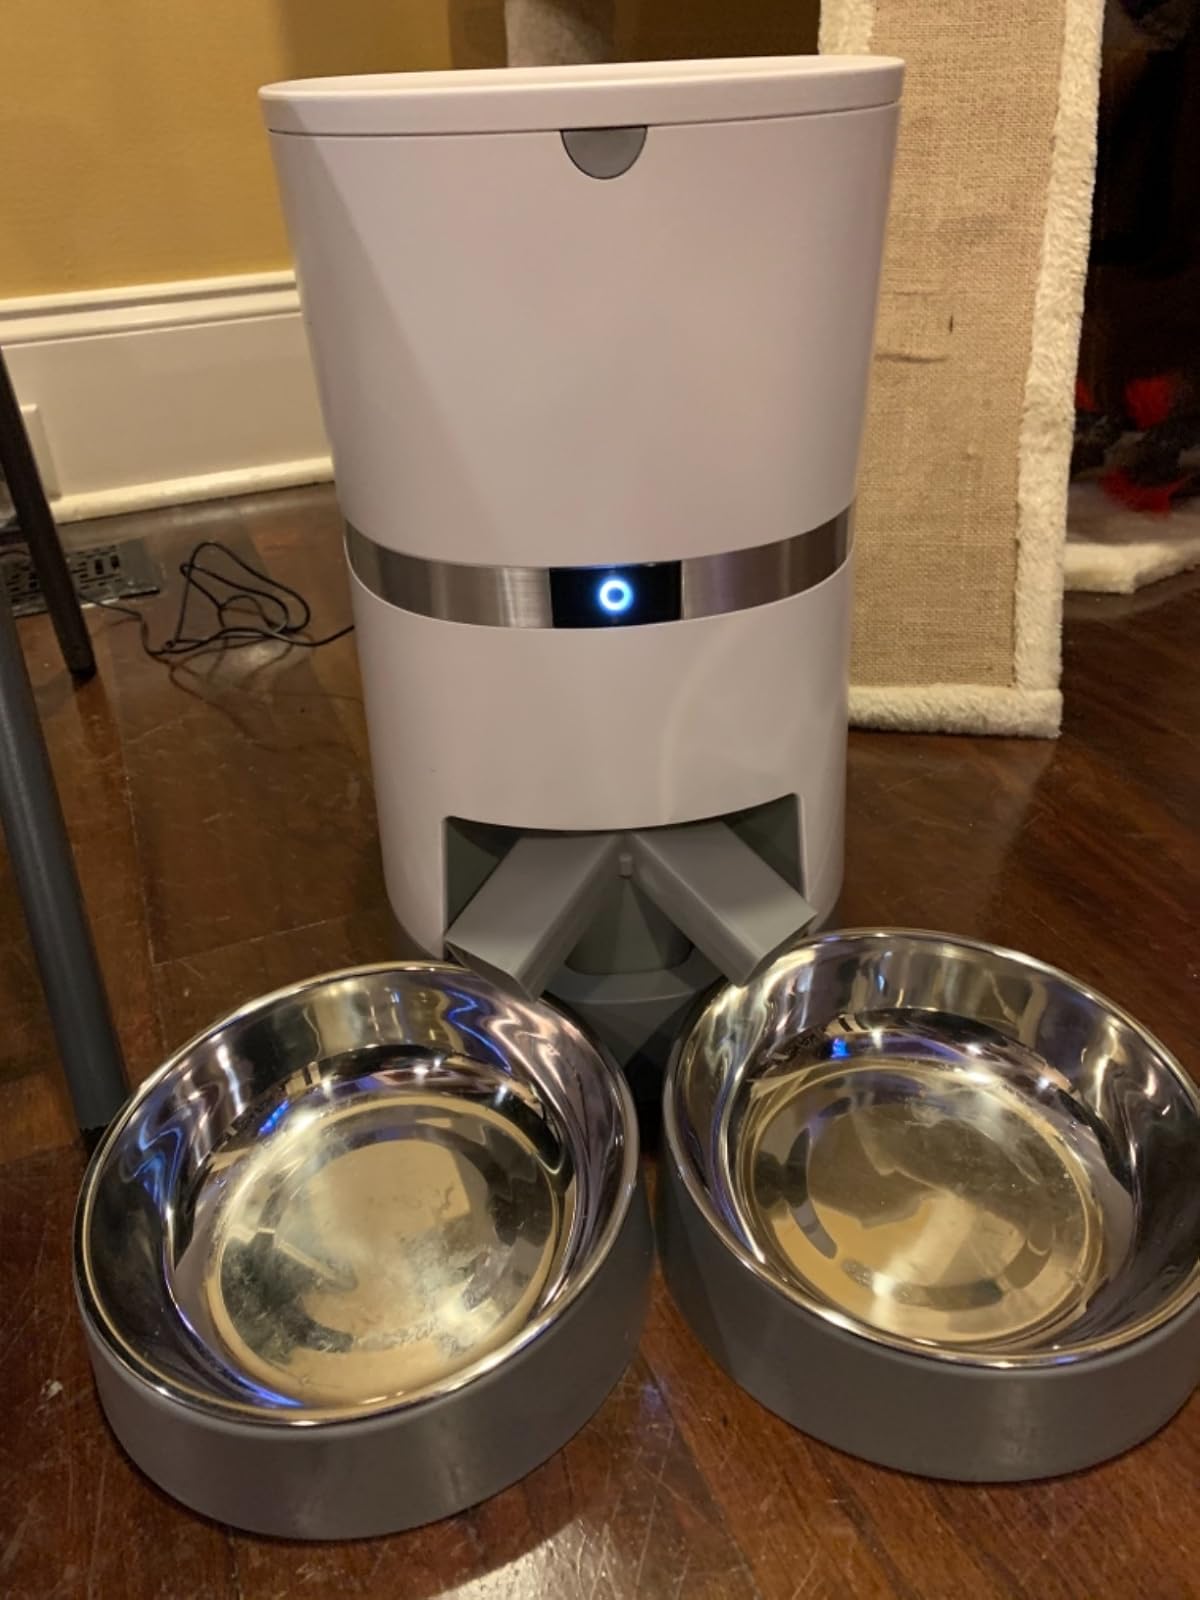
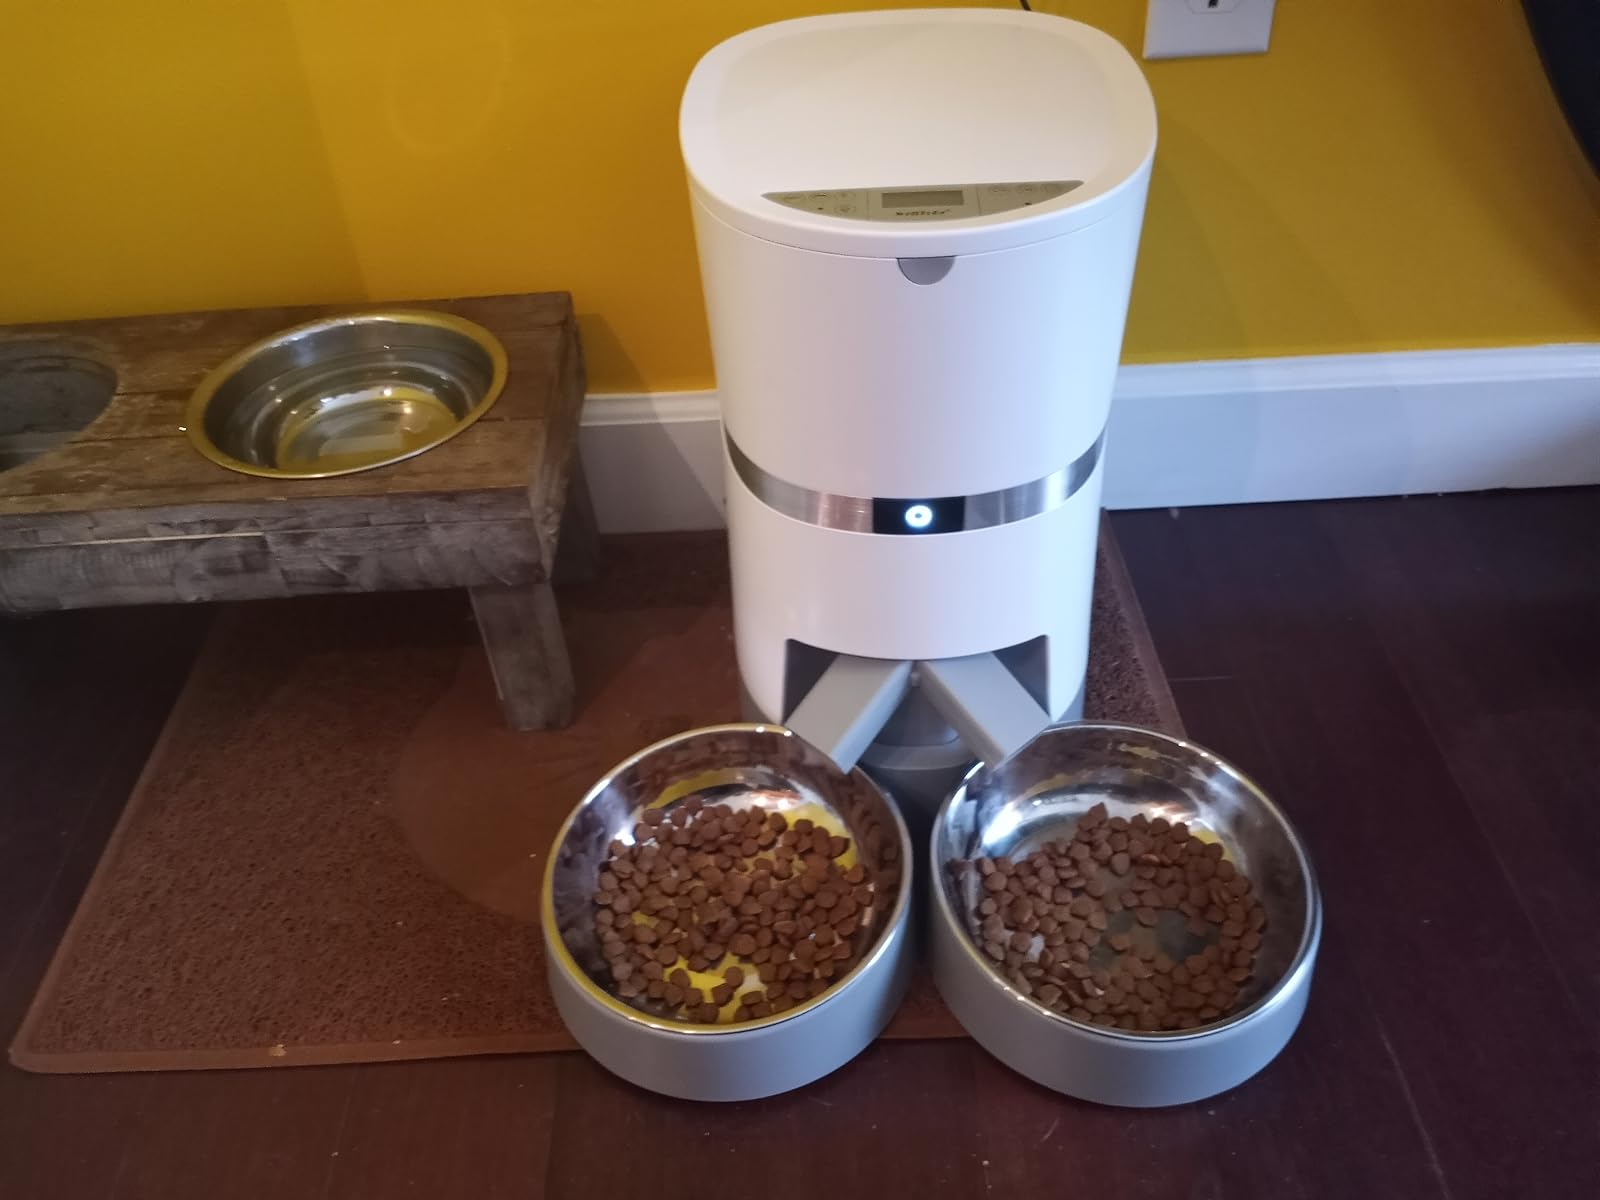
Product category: items_feeder
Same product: yes